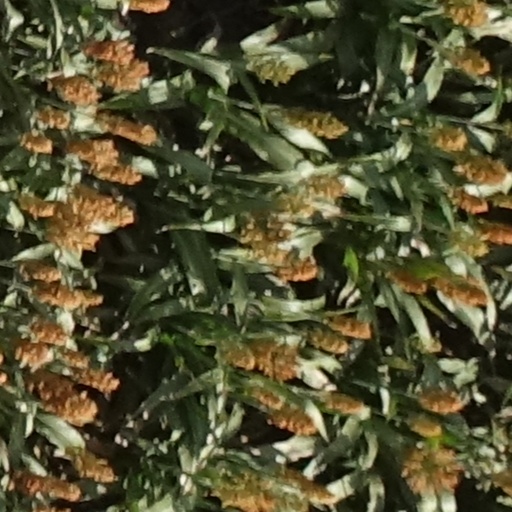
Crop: sorghum